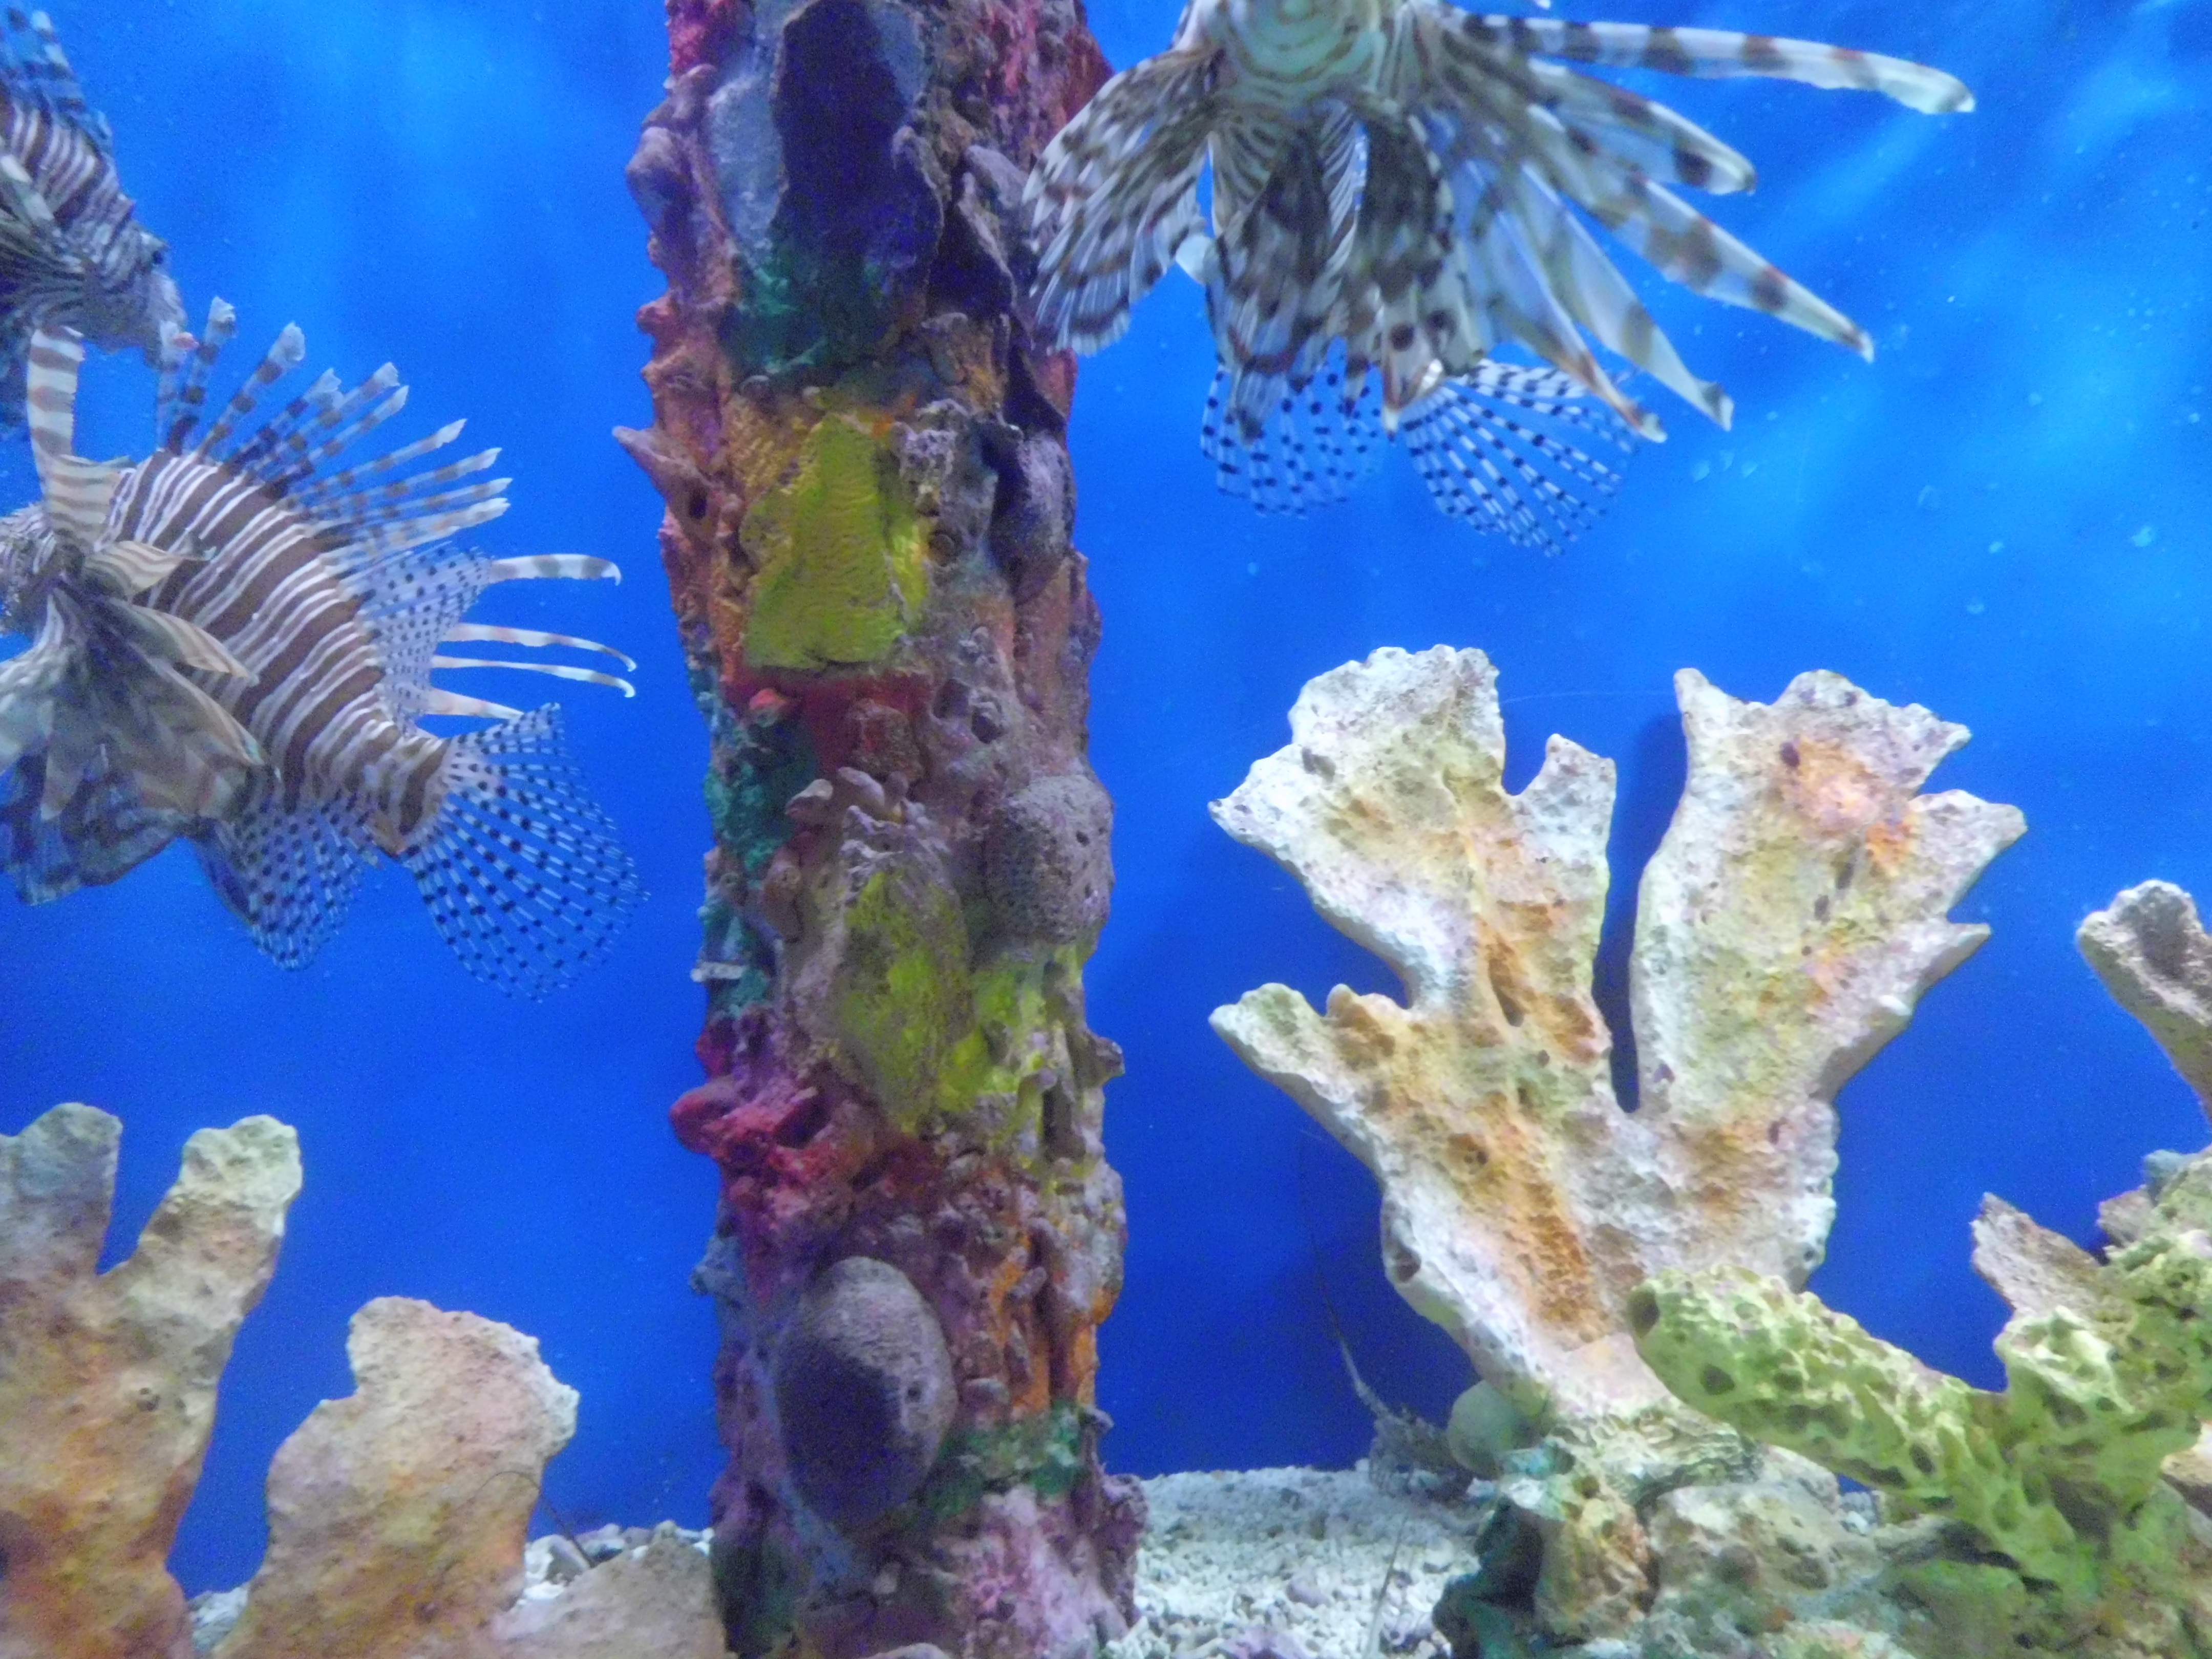
underwater, biology, fish, coral, coral reef, reef, aquarium, ecosystem, organism, marine biology, coral reef fish, freshwater aquarium, fishes poisonous